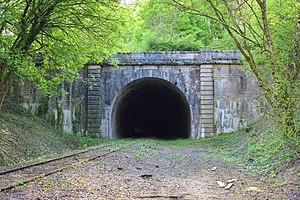
Tunnel accessible et défriché par l'ASL 26 depuis décembre 2018
La ligne de Saint-Julien (Troyes) à Saint-Florentin - Vergigny est une ancienne ligne ferroviaire française, qui reliait la gare de Troyes à celle de Saint-Florentin-Vergigny.